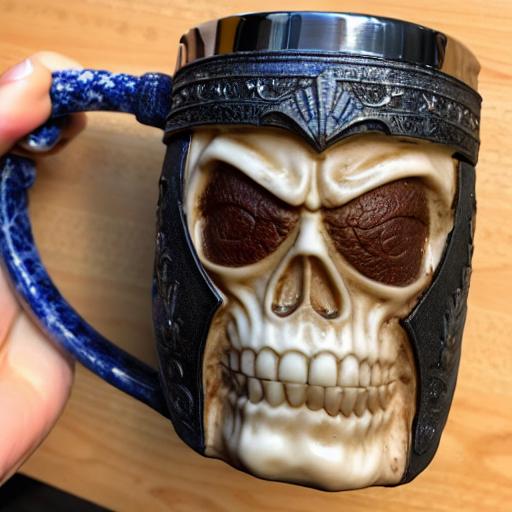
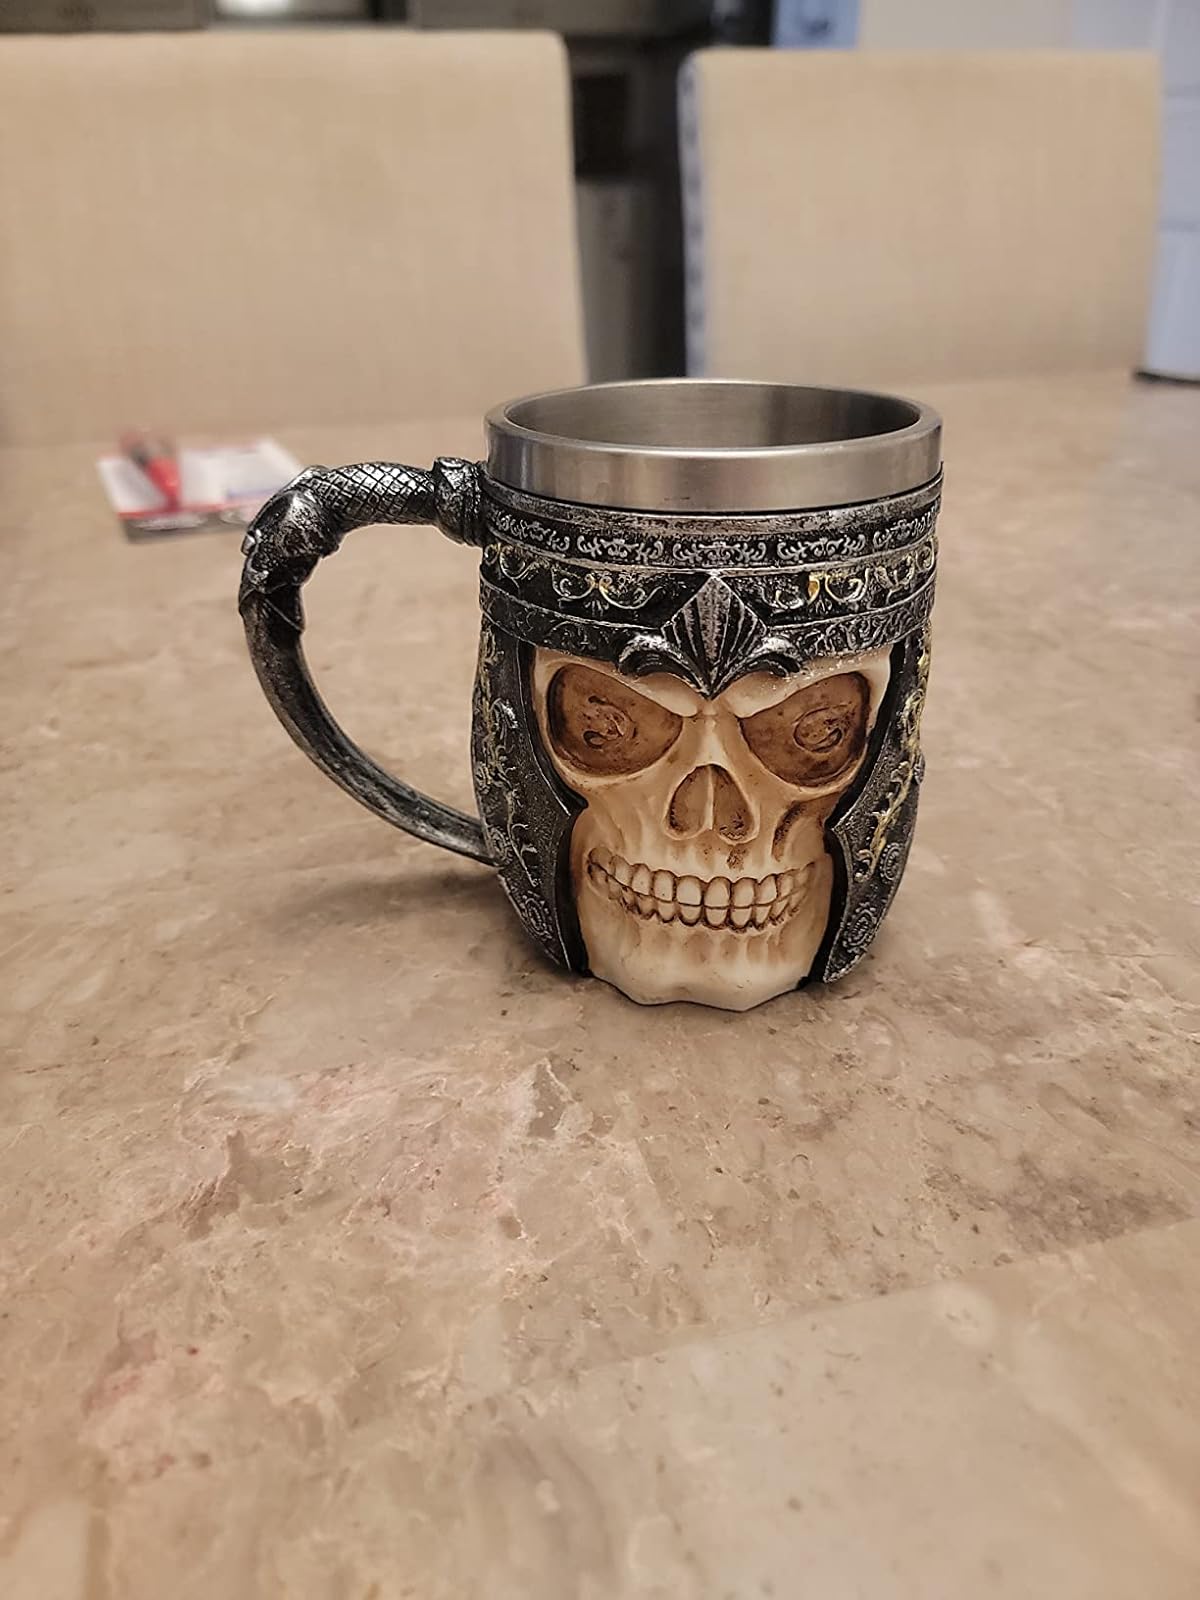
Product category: items_mug
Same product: no